Early life of Marcus Aurelius

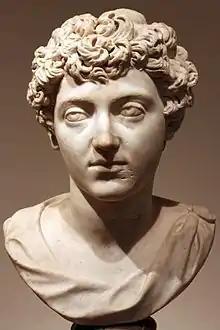
Bust of a young Marcus as the heir apparent, 138–144 AD, Altes Museum, Berlin

Marcus probably began his education at the age of seven. He was taught at home, in line with contemporary aristocratic trends; Marcus thanks his great-grandfather Catilius Severus for encouraging him to avoid public schools. Three of his childhood tutors are known: Euphoric, Geminus, and an "educator" whose name is unknown. These three are otherwise unattested in the ancient sources, and would probably have been household slaves or freedmen. Since Euphoric had a Greek name, he probably taught Marcus the basics of that language. (He is said to have taught Marcus literature.) Geminus is described as an actor, and he may have taught Marcus Latin pronunciation and general elocution. The "educator" would have been Marcus' overall supervisor, charged with his moral welfare and general development. Marcus speaks of him with admiration in his "Meditations": he taught him to "bear pain and be content with little; to work with my own hands, to mind my own business, to be slow to listen to slander".